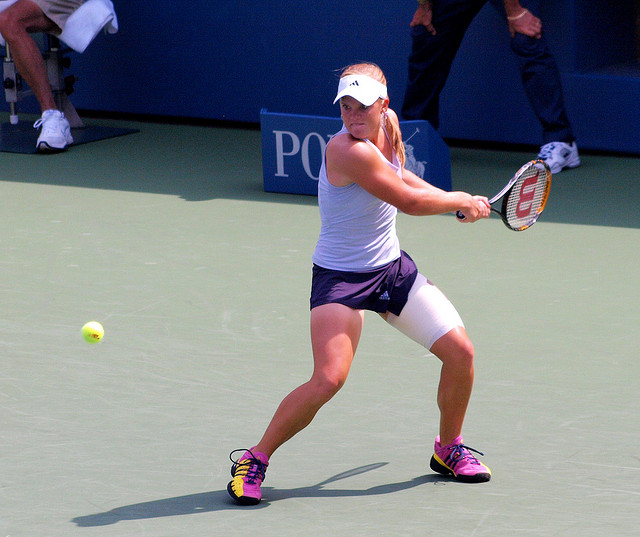
người phụ nữ áo trắng đang cầm vợt đánh tennis trên sân